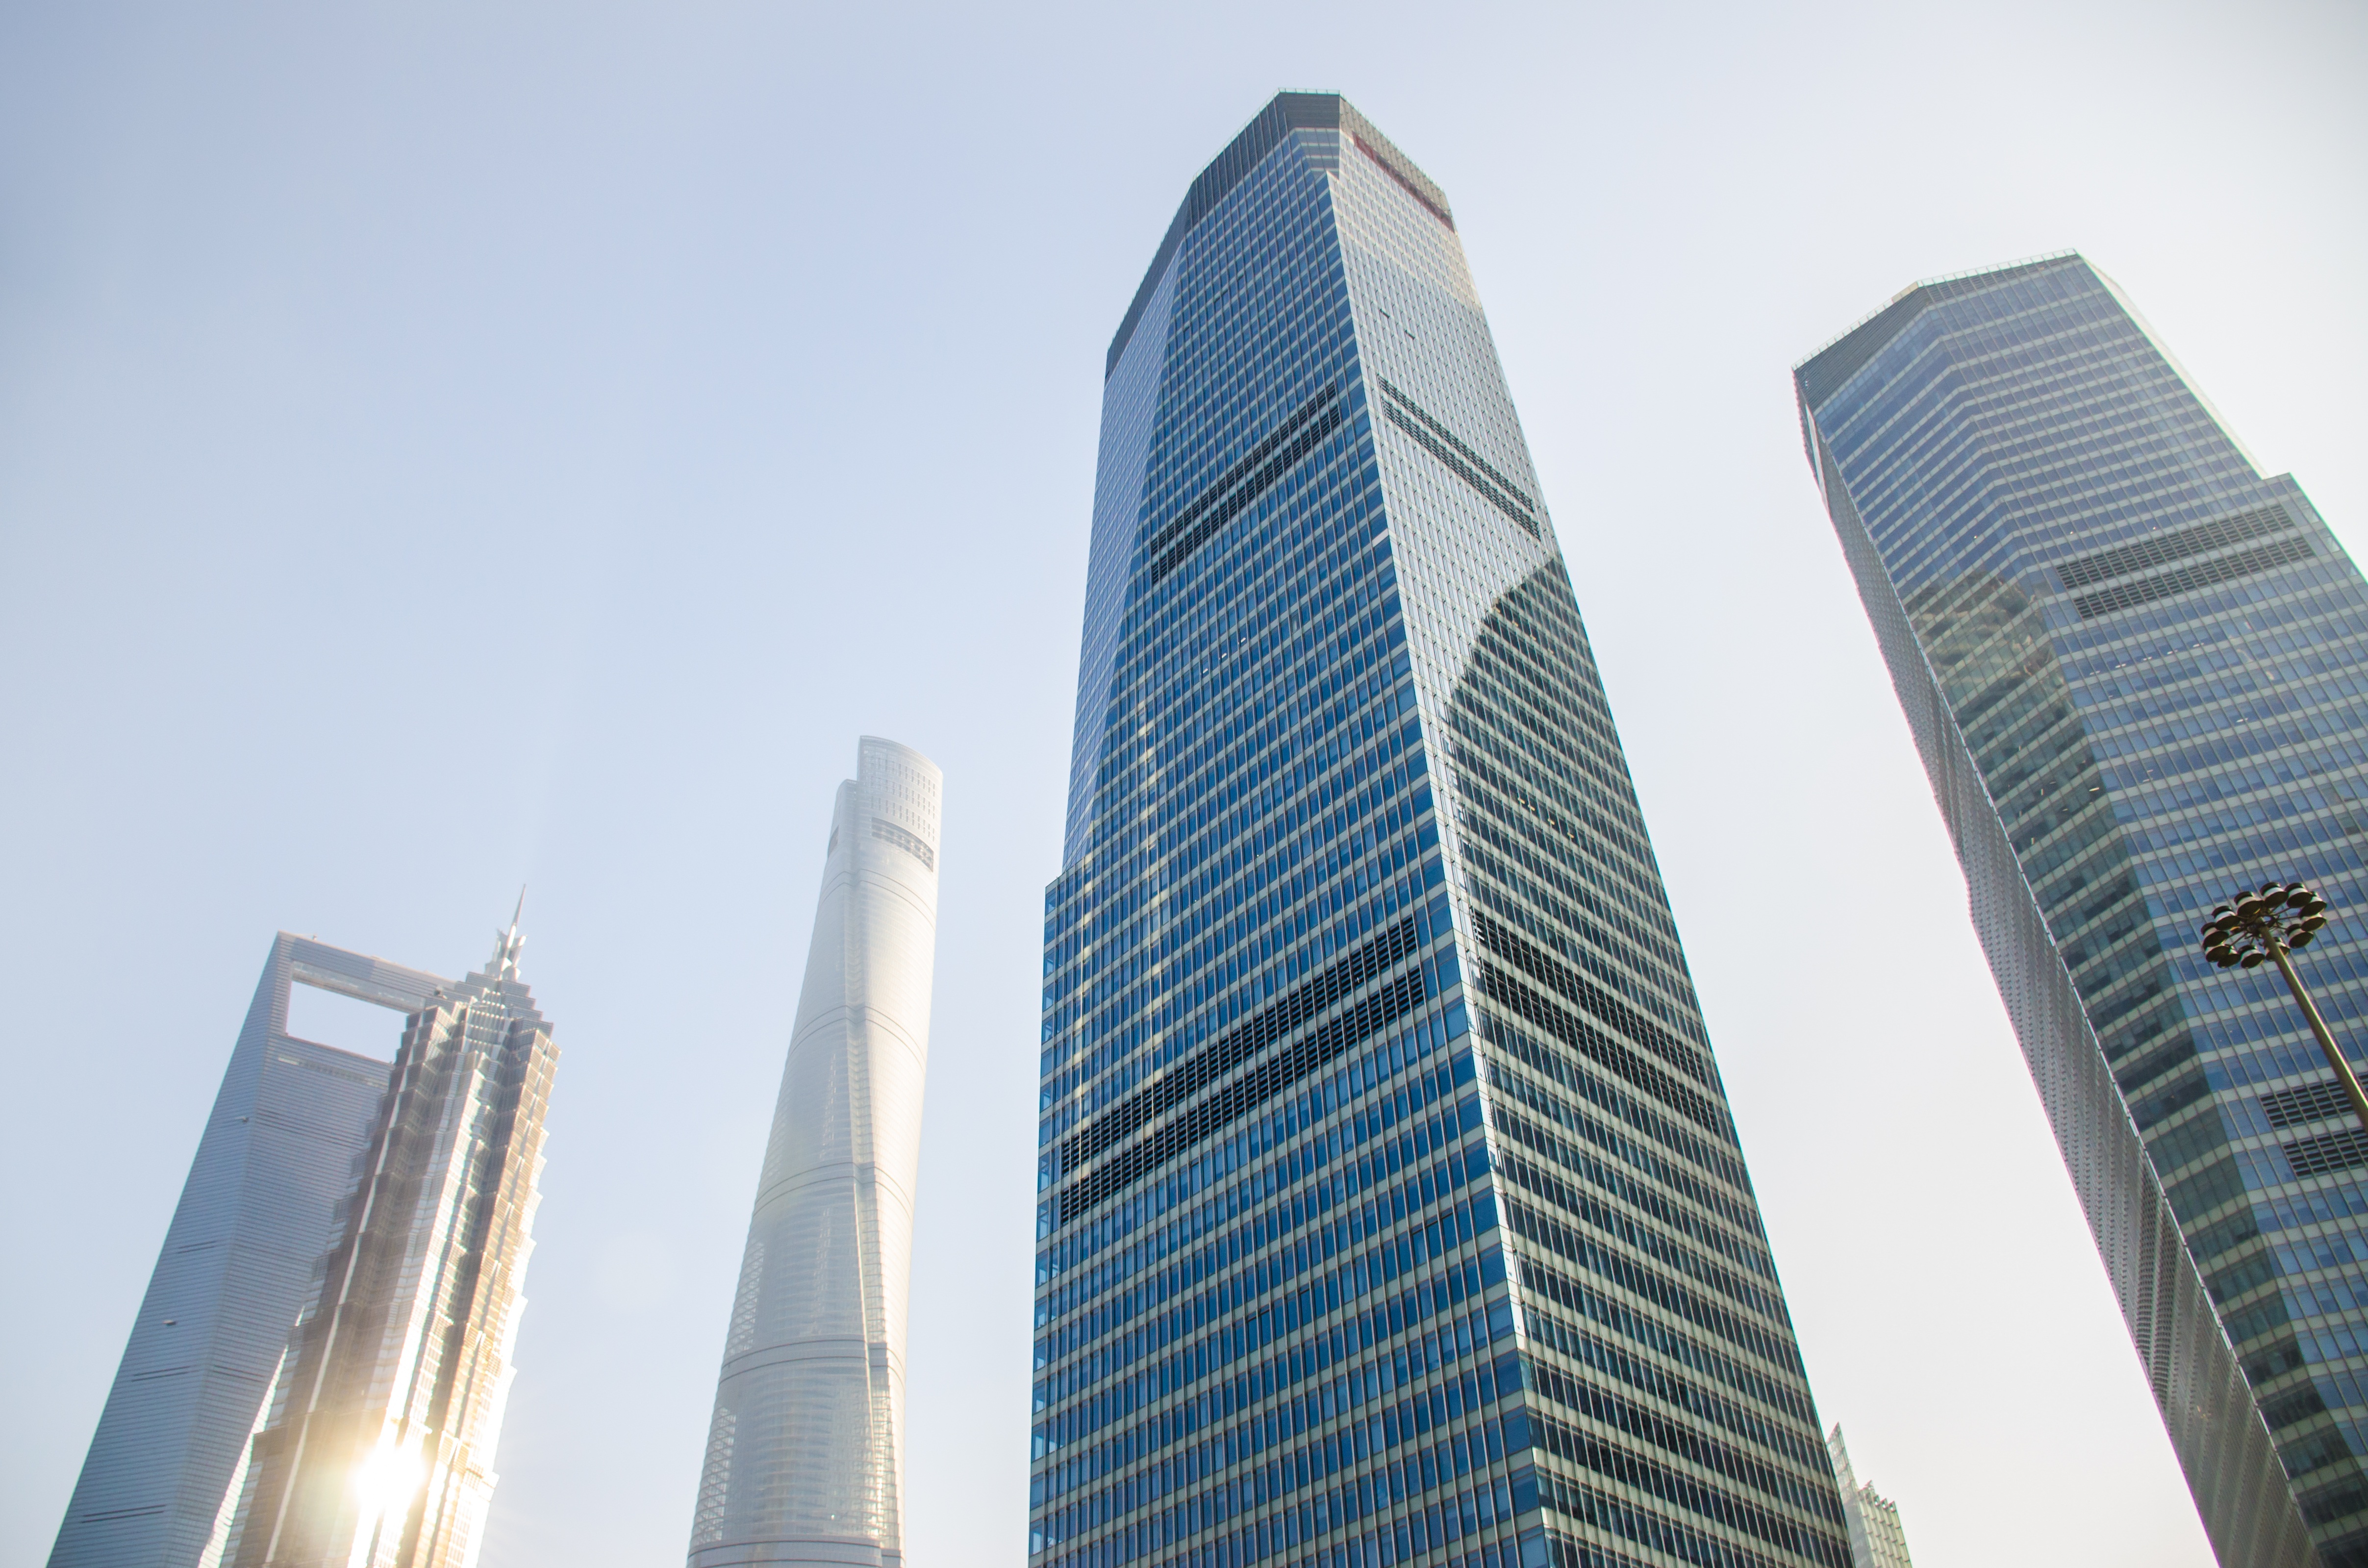
architecture, skyline, building, city, skyscraper, cityscape, downtown, tower, landmark, facade, blue, tower block, blue sky, shanghai, headquarters, metropolis, condominium, lu jia zui, urban area, human settlement, metropolitan area